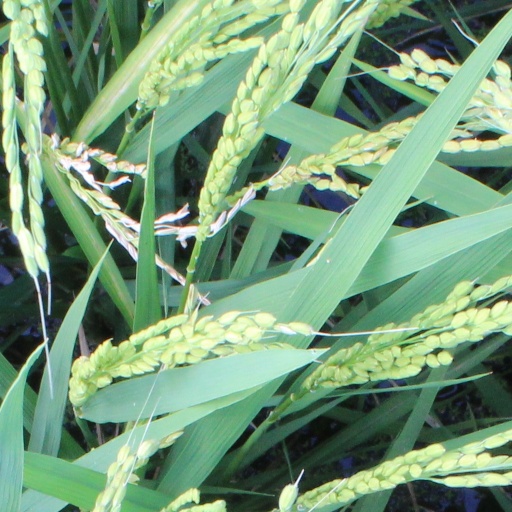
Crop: rice